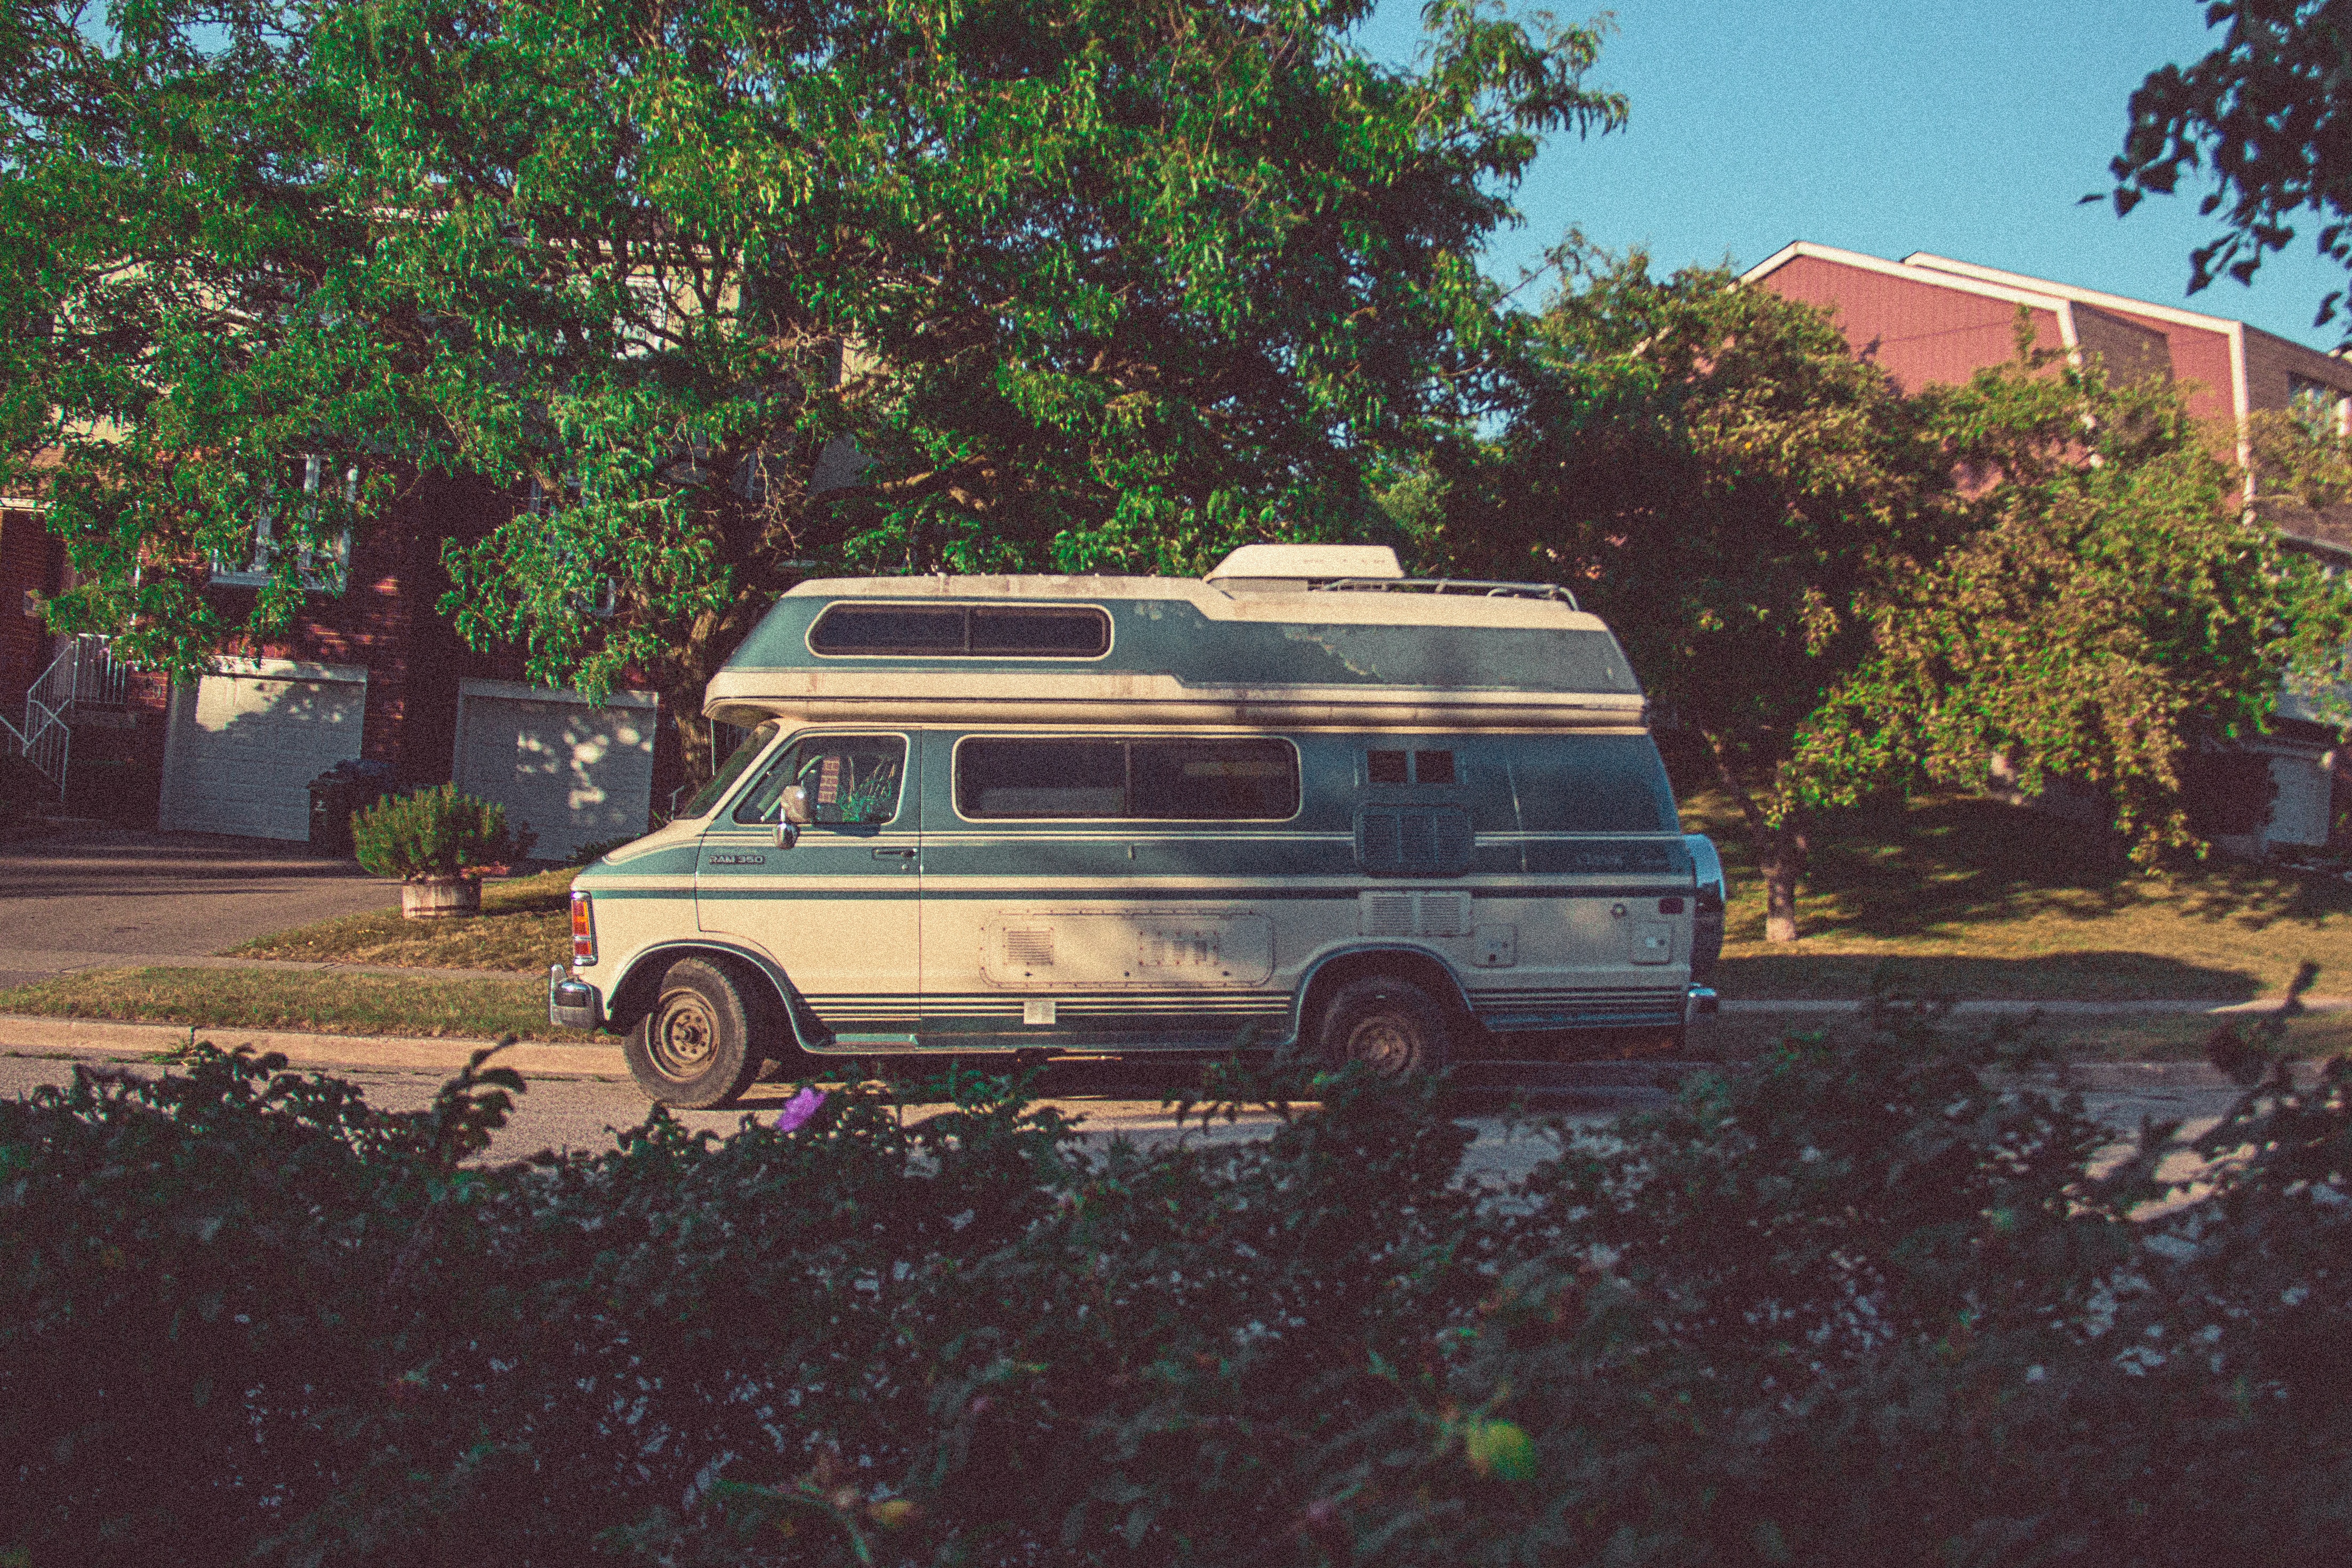
car, jeep, vehicle, safari, automobile make, off roading